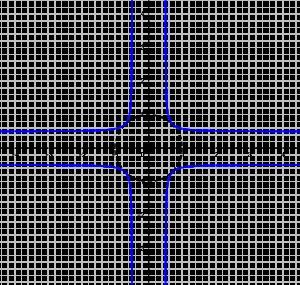
En géométrie plane, un épi est une courbe plane dont l'équation polaire est de la forme :